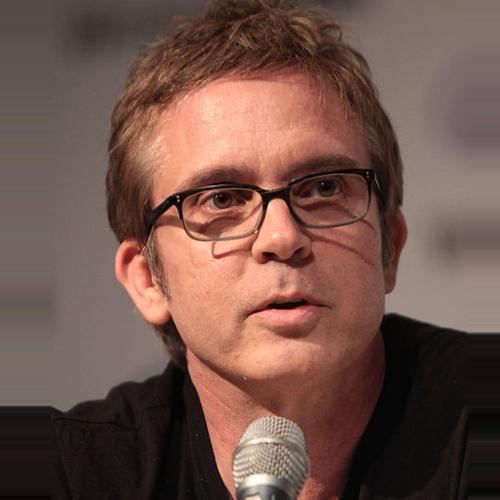
Age: 49